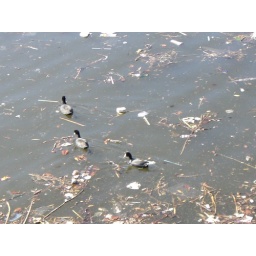
ducks swimming in trashy water